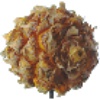
Label: Pineapple Mini 1